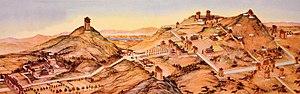
La dynastie Tang est une dynastie chinoise précédée par la dynastie Sui et suivie par la période des Cinq Dynasties et des Dix Royaumes. Elle a été fondée par la famille Li, qui prit le pouvoir durant le déclin et la chute de l'empire Sui.